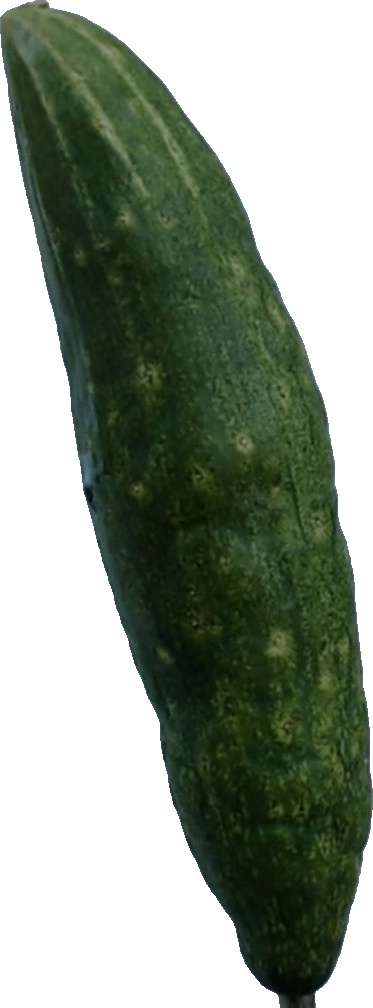
Label: cucumber_3